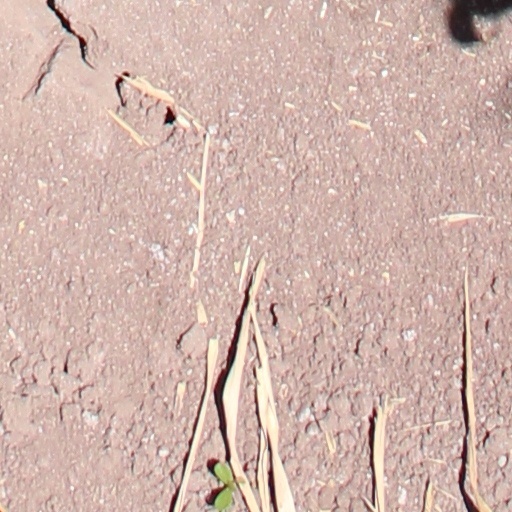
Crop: wheat